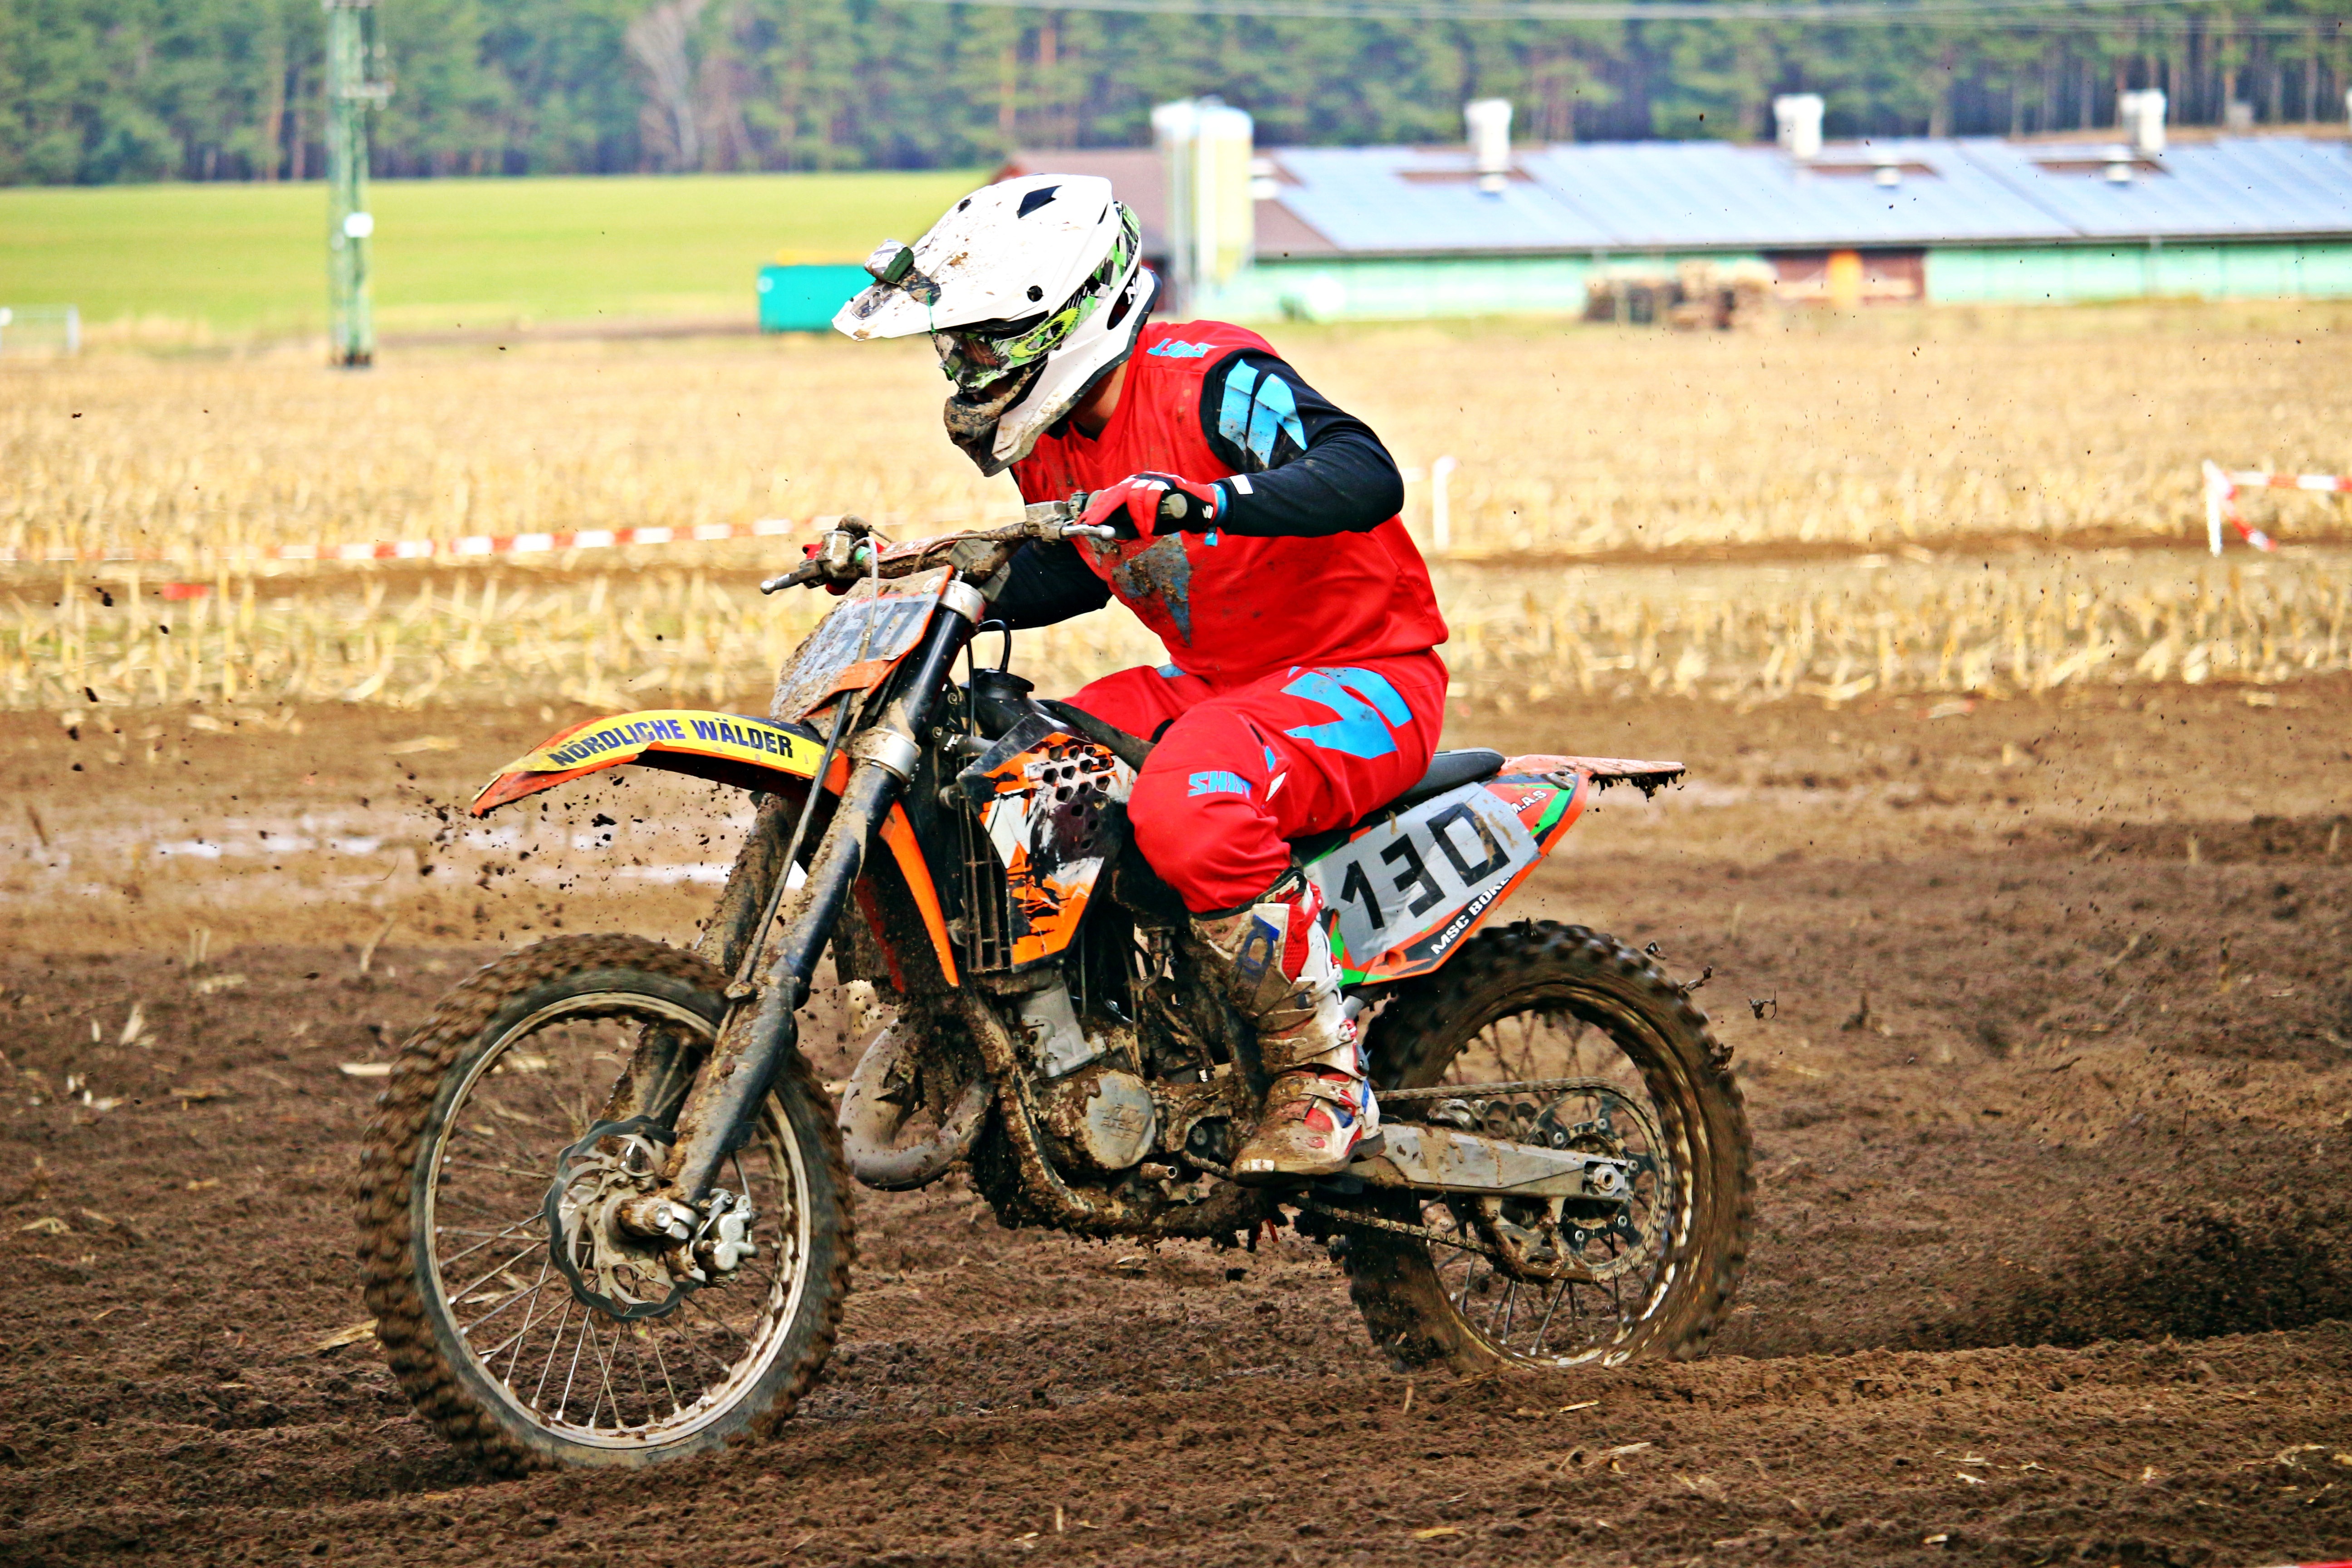
sand, motorcycle, motocross, soil, cross, extreme sport, dirtbike, race, sports, racing, motorsport, enduro, two wheeled vehicle, freestyle motocross, motocross ride, motorcycle sport, motorcycle racing, off roading, endurocross, dirt track racing